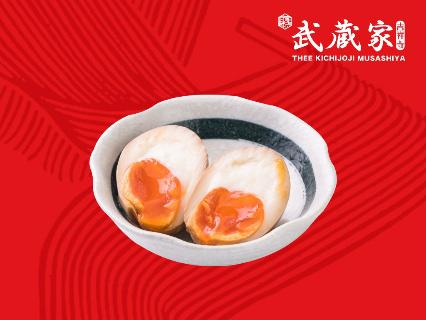
Label: boil_egg